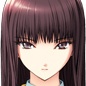
Portrait style: Anime Portrait